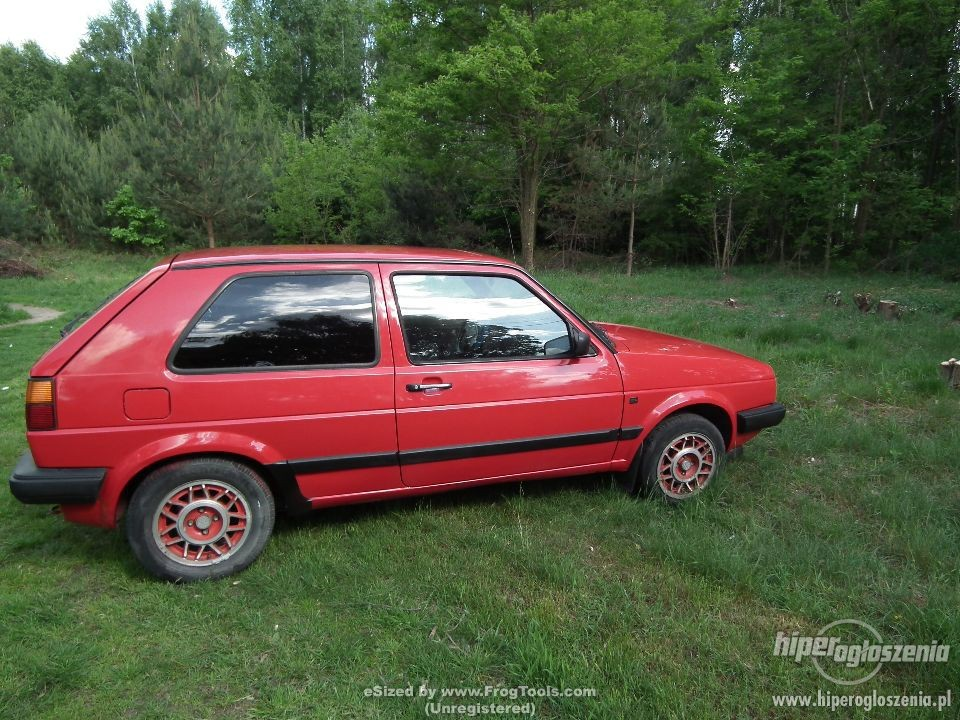
Car model: 1991 Volkswagen Golf Hatchback